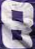
Number: 8